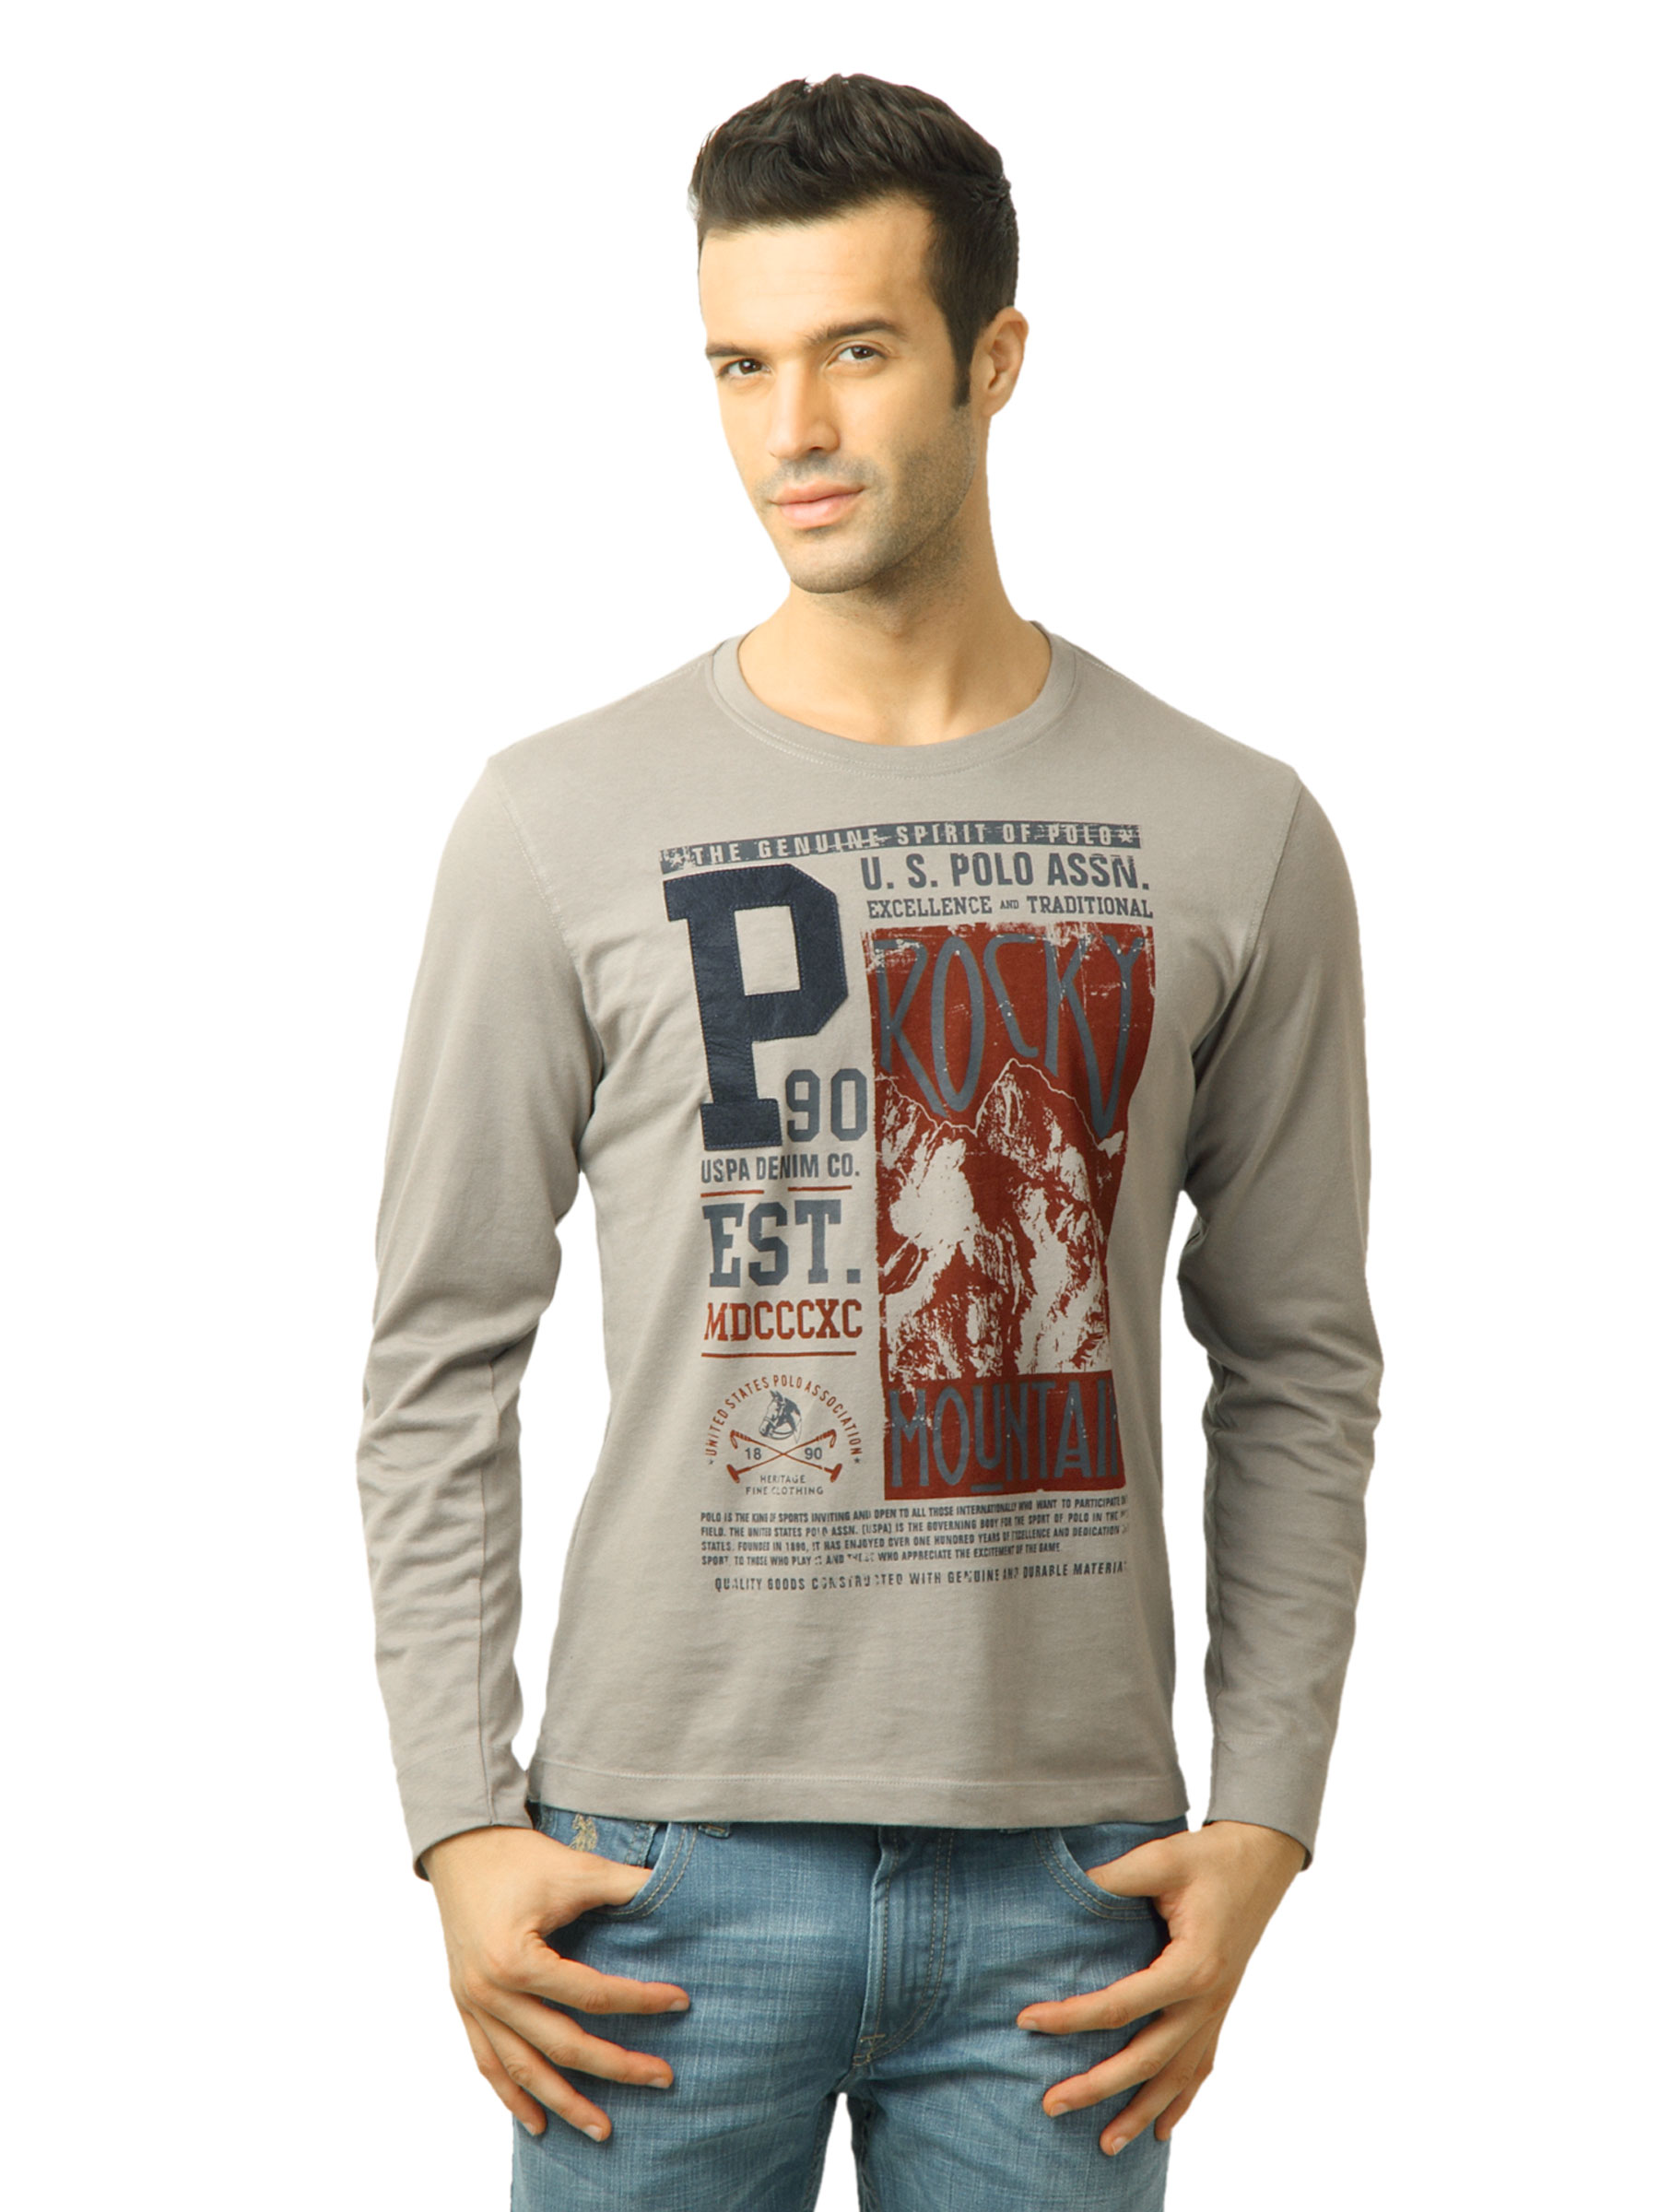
U.S. Polo Assn. Men Printed Steeple Grey Tshirt
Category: Apparel / Topwear / Tshirts
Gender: Men
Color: Grey
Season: Fall 2011
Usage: Casual